Higo-Ōzu Station

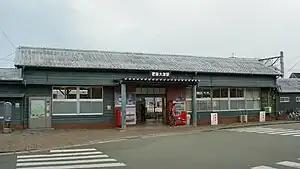
North entrance of Higo-Ōzu Station in 2006

is a passenger railway station located in the town of Ōzu, Kumamoto, Japan. It Is operated by JR Kyushu.